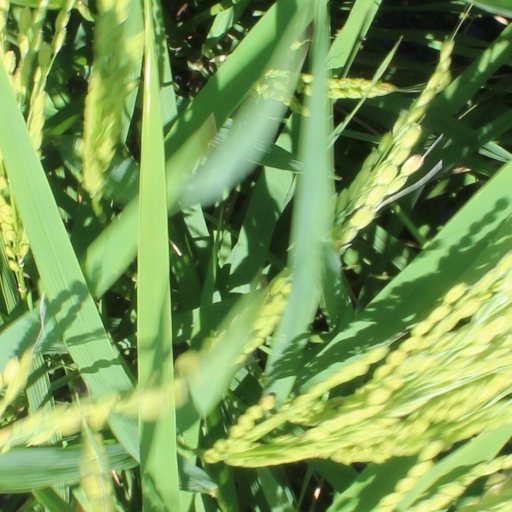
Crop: rice